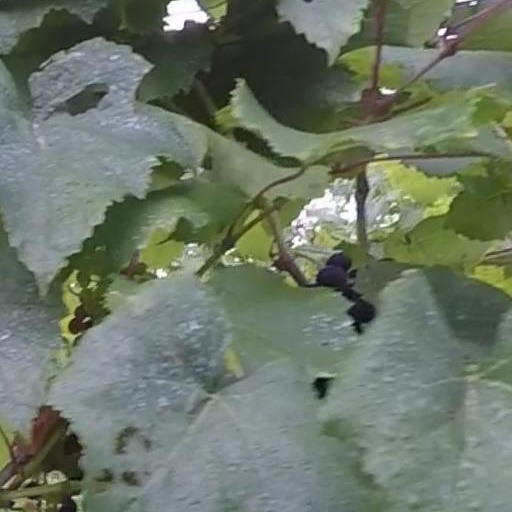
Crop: grape